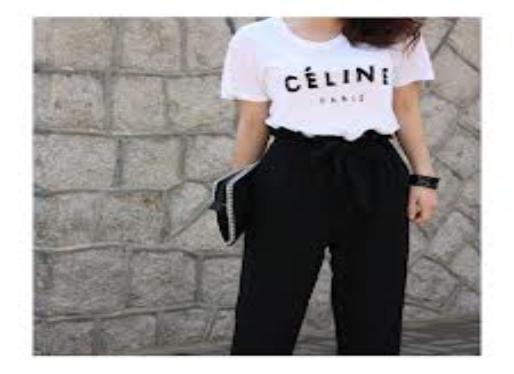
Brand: Celine
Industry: Clothes